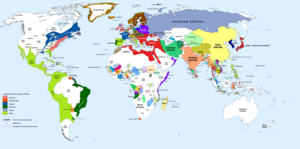
1700 est une année séculaire et une année commune commençant un vendredi.